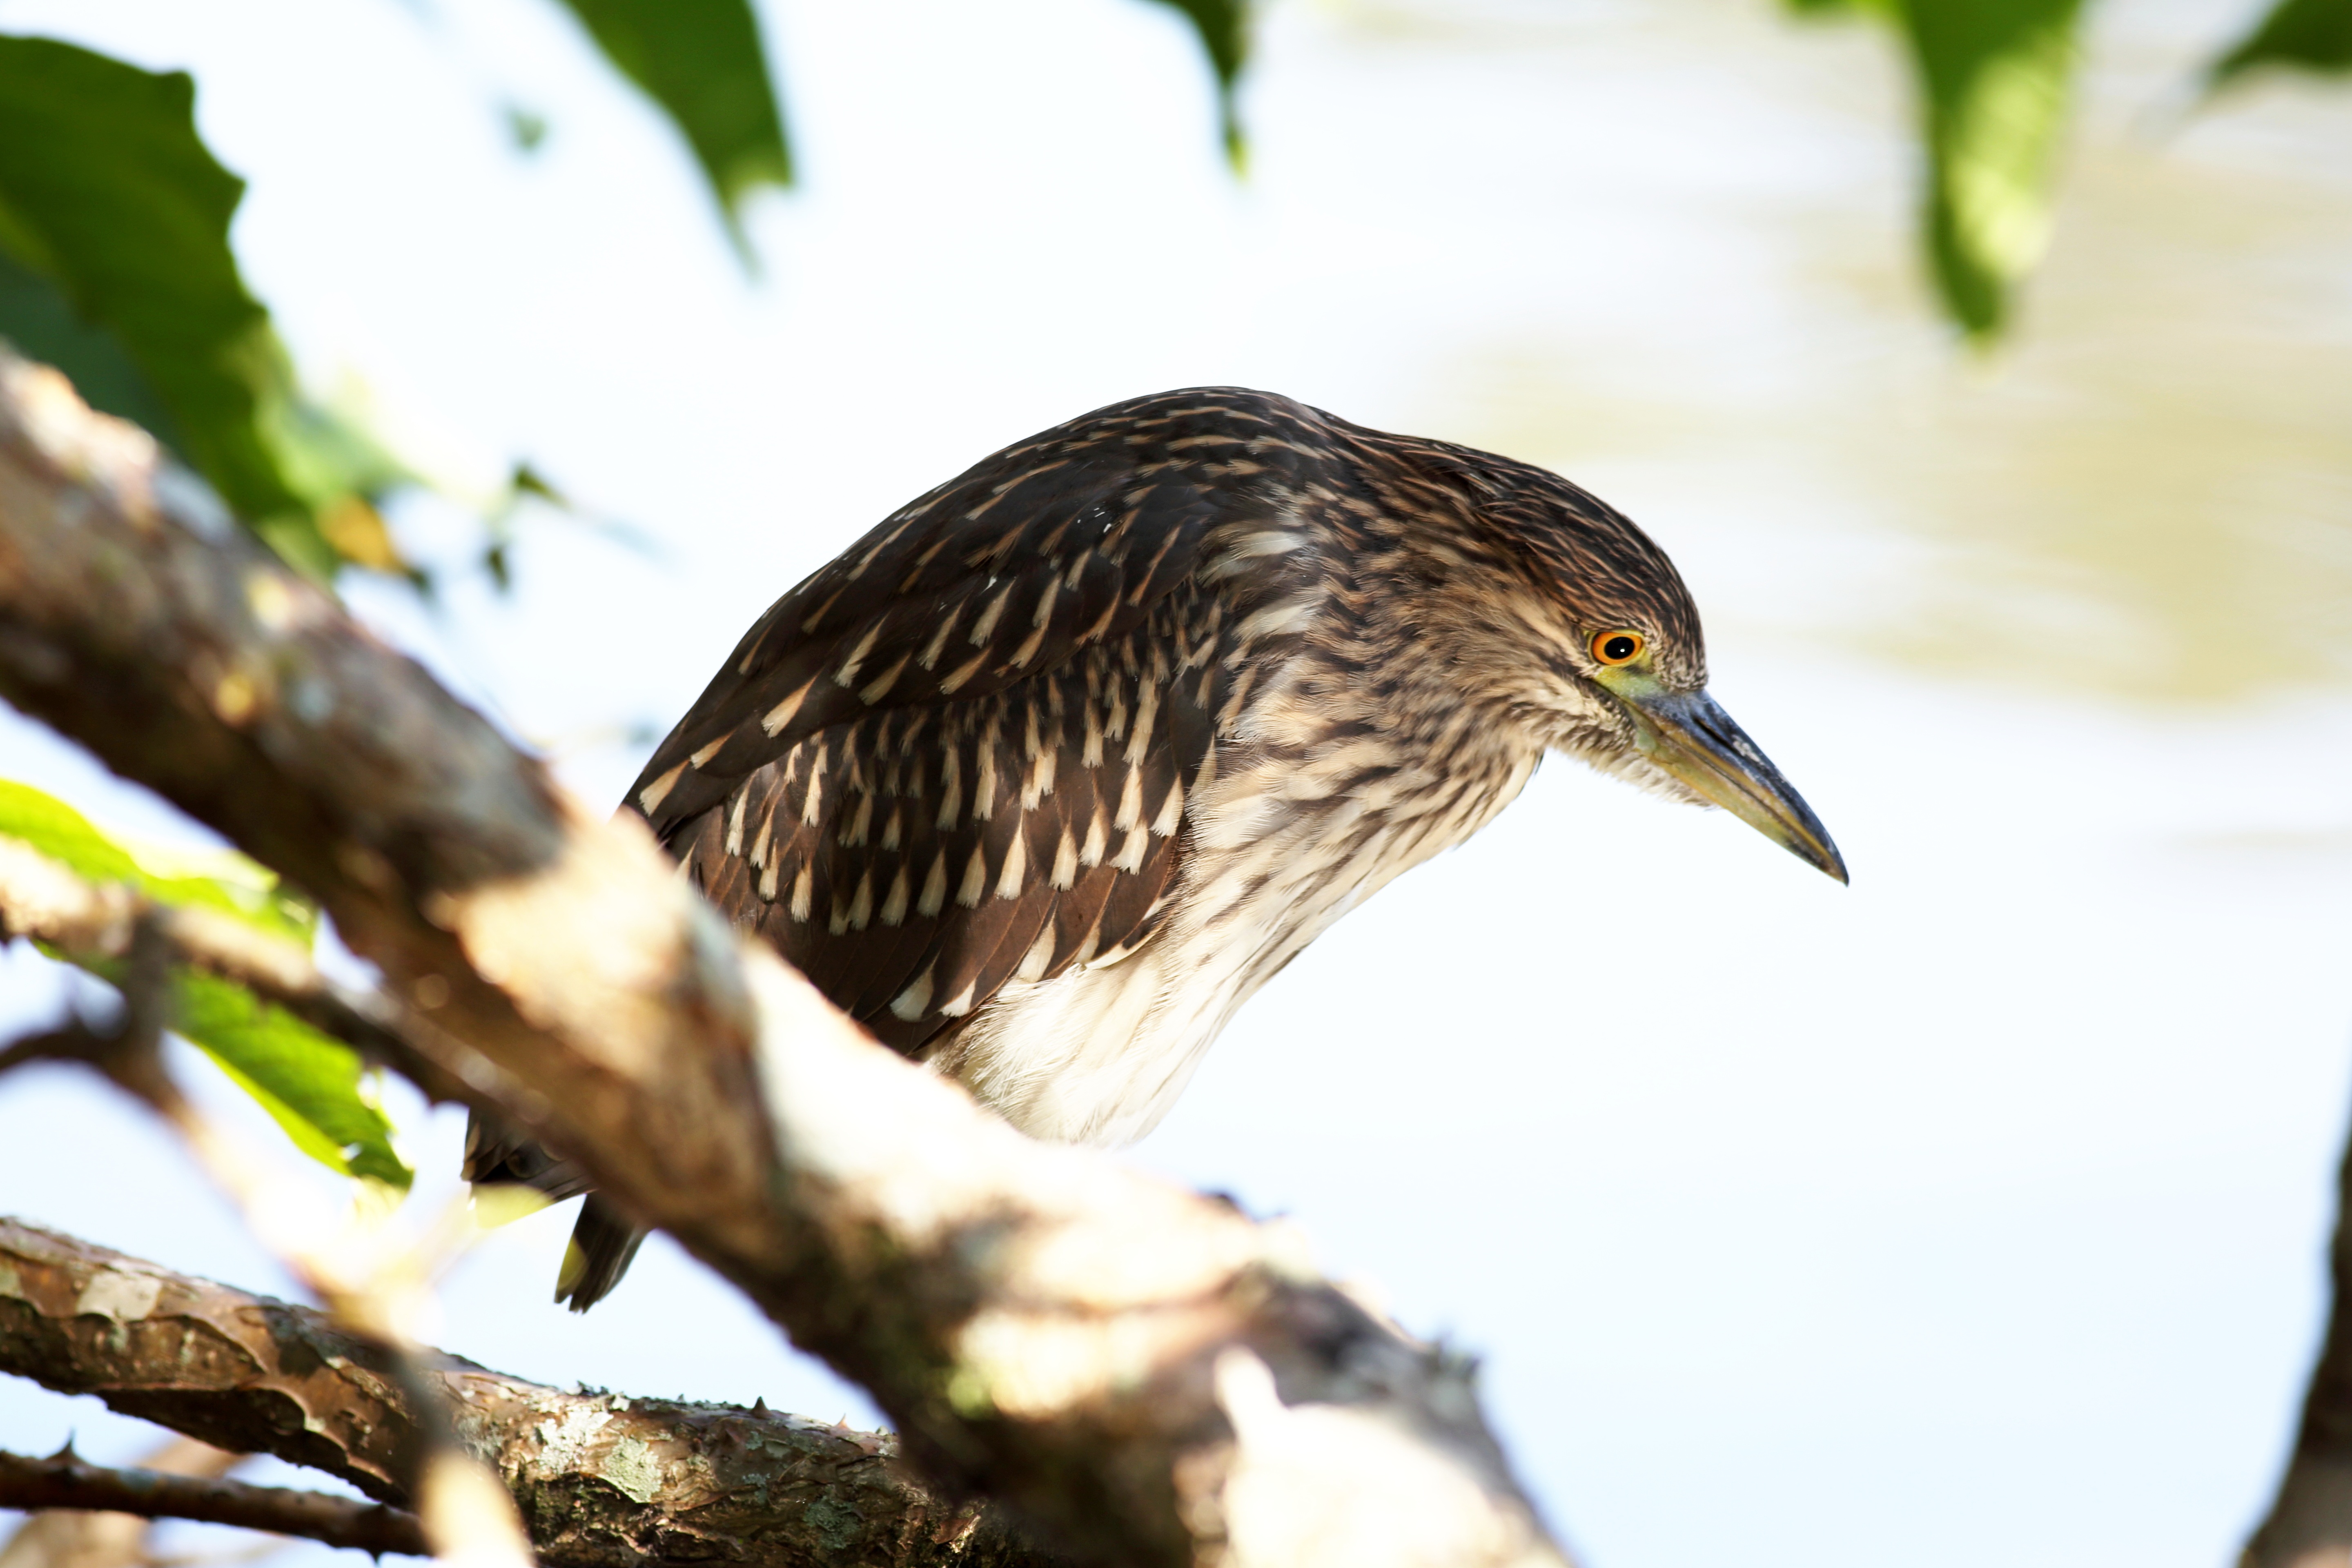
nature, branch, bird, wing, looking, wildlife, beak, hawk, fauna, close up, vertebrate, kingfisher, fish eater, bird that eats fish